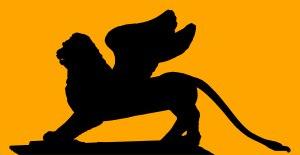
Luna Papa est un film réalisé par le cinéaste tadjik Bakhtiar Khudojnazarov, sorti en 1999. Il a été coproduit par des sociétés basées dans au moins sept pays différents : Allemagne, Autriche, France, Japon, Russie, Suisse et Tadjikistan. Malgré un financement majoritairement européen et la faible participation de sociétés venant d'Asie centrale, le réalisateur considère que son film est avant tout « centre-asiatique ». Ce film peut d'ailleurs être considéré comme l'un des films d'Asie centrale les plus connus internationalement.